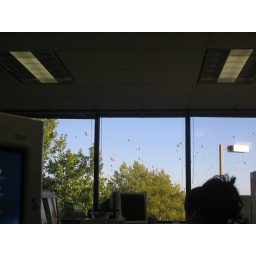
If the wind is just right, the balloons usually fly over my office building in the morning.